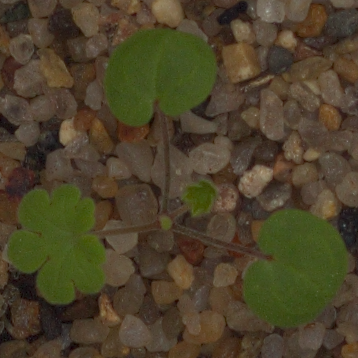
Label: smallflowered_cranesbill